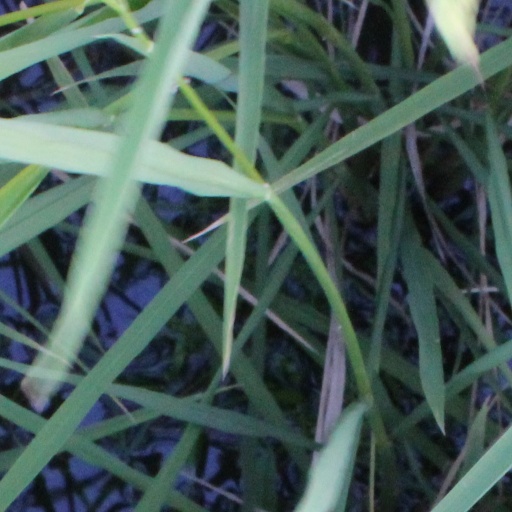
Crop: rice